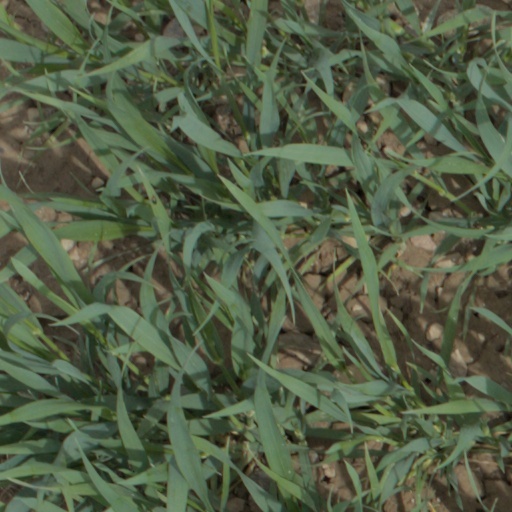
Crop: wheat